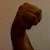
The image shows a hand gesture representing the letter 'M' in Indian Sign Language.